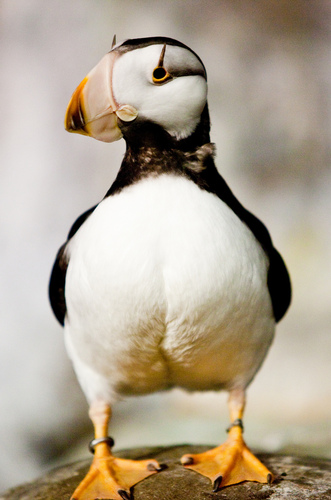
this birds bill has a vertical flatness and the edge attaches to head with small notching while the eyering is a distinctive vertical black feather.
this bird is white with black on its back and has a very short beak.
a round bird with a white belly and face, black back and wings and a round orange bill.
this bird has a white breast and belly and yellow larsus and foot.
large bird with a white chest, black wings, and a white and black head
this bird has a white body and head, black head, crown and wings, a broad light orange beak with a dark orange tip and orange webbed feet.
this bird is white, black, and yellow in color, with a stubby beak.
this small bird has a black body, white chest, orange webbed-feet, and a short orange and white beak.
this medium-sized bird has a odd shaped bill, a white colored face, and webbed feet.
this bird is white and black in color, and has a stubby multi colored beak.
Species: Horned Puffin